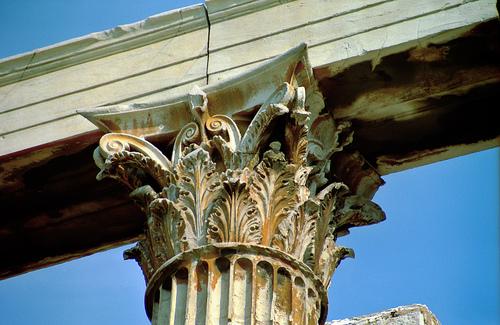
Weather: sun or clear